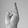
ASL letter: R